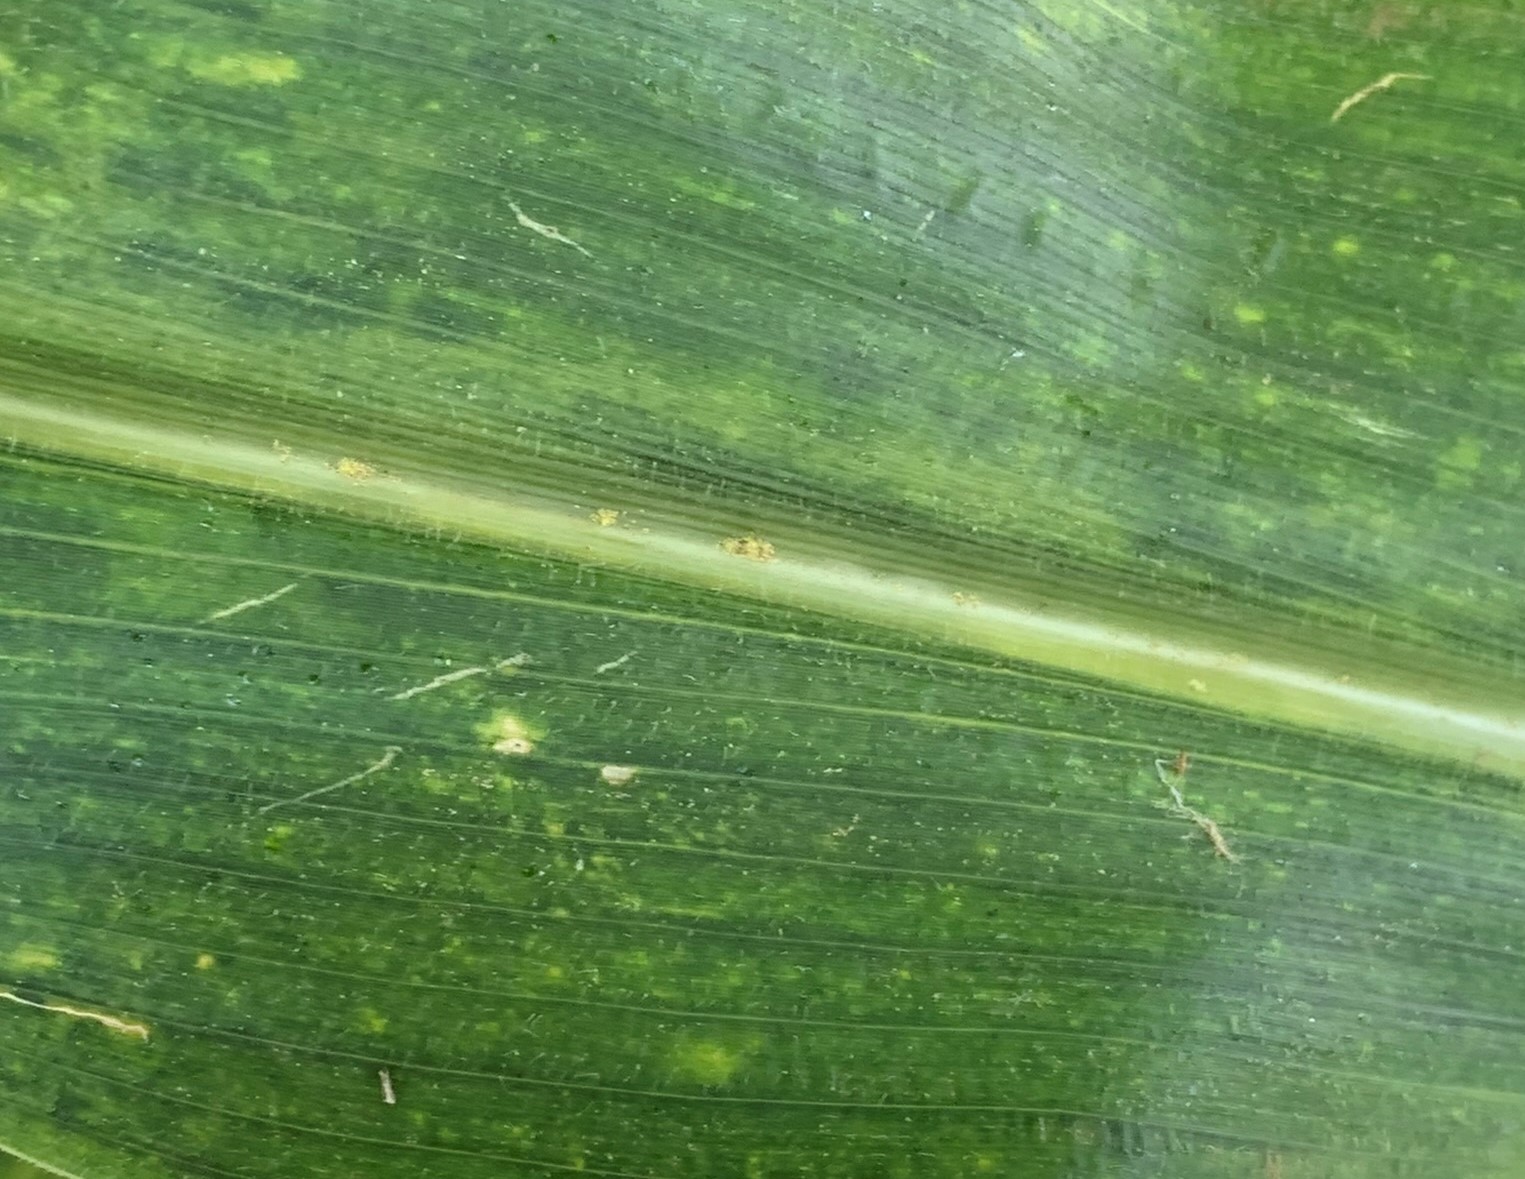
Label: MLN